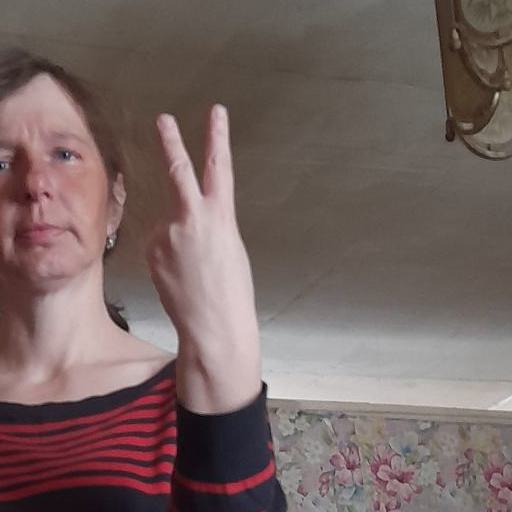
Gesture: peace_inverted